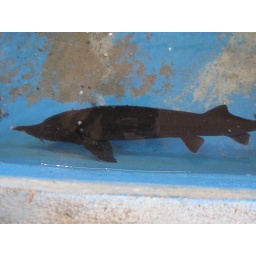
Sturgeon at a fish stall in Yerevan market